Galactic Chase

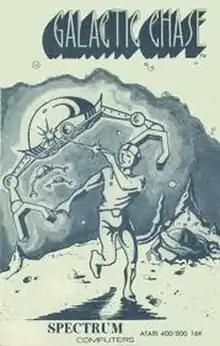

Galactic Chase is a fixed shooter video game for Atari 8-bit computers published by Spectrum Computers in 1981. It is a clone of Namco's "Galaxian" programmed by Anthony Weber.